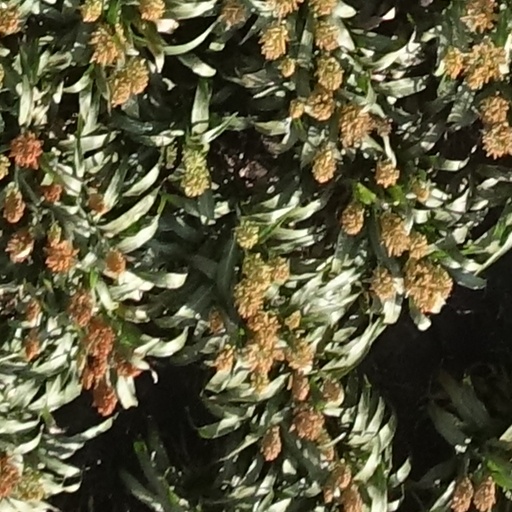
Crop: sorghum